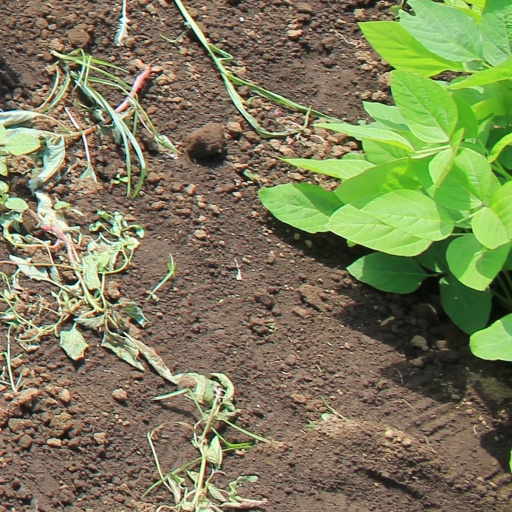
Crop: soybean